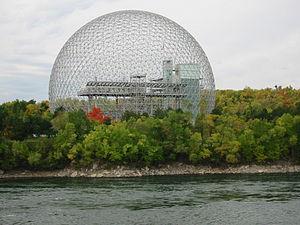
Dans le domaine de la préservation du patrimoine architectural, l'année 1967 est marquée, à Kairouan, par le début d'une vaste campagne de restauration de la Grande Mosquée de Kairouan considérée comme l'un des chefs-d'œuvre de l'art et de l'architecture islamiques. Les travaux, étalés sur cinq ans et menés sous la direction de l'Institut national d'archéologie et d'art, s'achèvent en 1972.
Richard Buckminster Fuller, né le 12 juillet 1895 à Milton, et mort le 1ᵉʳ juillet 1983 à Los Angeles, est un architecte, designer, inventeur, écrivain et futuriste américain.
La blob architecture ou blobitecture ou encore architecture de blobs, de « blob » en anglais signifiant « tache » ou « goutte », est un terme donné à un courant architectural dans lequel les bâtiments ont une forme organique molle et bombée, comme de grosses amibes. Parfois, en voulant donner un nom plus francophone pour cette appellation correspondant à une catégorisation relativement peu répandue localement dans ses concepts, certaines revues d'architecture avancent le terme d'architecture « organique », mais c'est faire l'amalgame avec une architecture organique qui tirerait ses fondements de Wright et qui ne serait pas forcément de forme molle. Le qualificatif « biomorphique » serait alors plus approprié pour ses correspondances avec « organique » sans pour autant les confondre l'un avec l'autre.
L'île Sainte-Hélène est une île dans le fleuve Saint-Laurent, dans le territoire de la ville de Montréal, au Québec, Canada. C'est une des îles de l'archipel de Hochelaga. L'île a été constituée comme site du patrimoine en 2007.
Montréal /ˈmɔ̃ˌʁeal/ est la plus importante ville du Québec et la deuxième ville la plus peuplée du Canada, après Toronto et avant Vancouver. Elle se situe principalement sur l’île fluviale de Montréal, sur le fleuve Saint-Laurent dans le Sud du Québec, dont elle est la métropole.